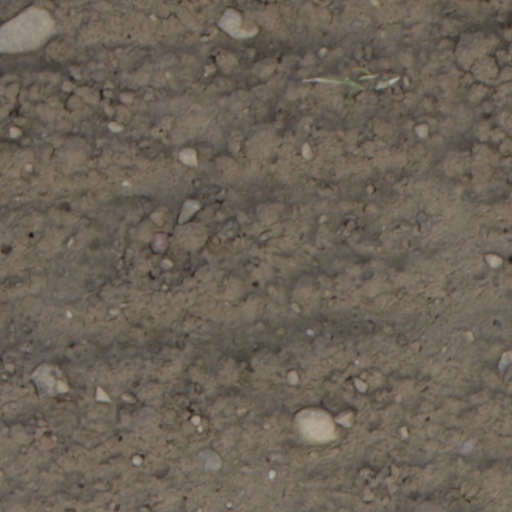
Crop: wheat